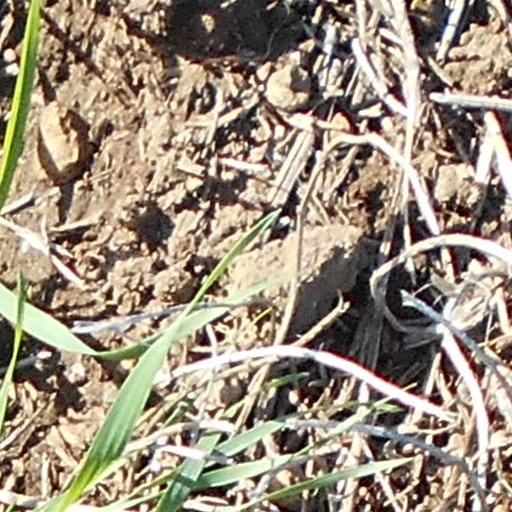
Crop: wheat